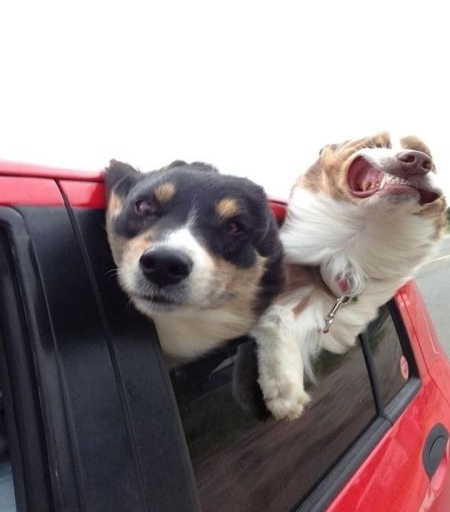
you could cheese it up a bunch for the camera .